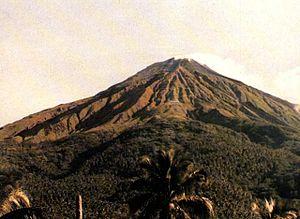
Le Karangetang, en indonésien Gunung Karangetang, aussi appelé Api Siau, littéralement en français « feu de Siau », est un volcan d'Indonésie situé dans l'île de Siau, dans le kabupaten des îles Siau Tagulandang Biaro de la province de Sulawesi du Nord.